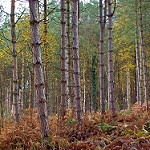
Label: forest